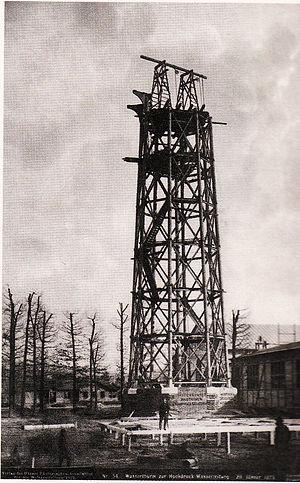
L'Exposition universelle de 1873 s'est déroulée du 1ᵉʳ mai 1873 au 31 octobre 1873 à Vienne en Autriche, sur le thème de l'Éducation et de la Culture. Elle a lieu en fait au Prater, une ancienne réserve de chasse impériale près de la capitale, et réunit 53 000 exposants. Elle occupe une surface de 233 hectares, dont 16 hectares couverts. Son emblème est la Rotonde, dont la coupole est, à l'époque, la plus grande du monde.